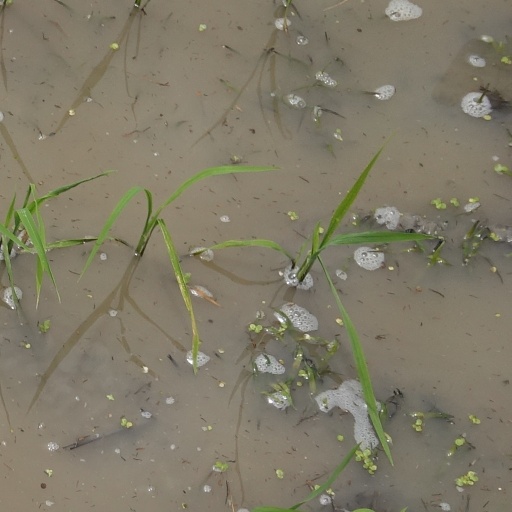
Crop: rice